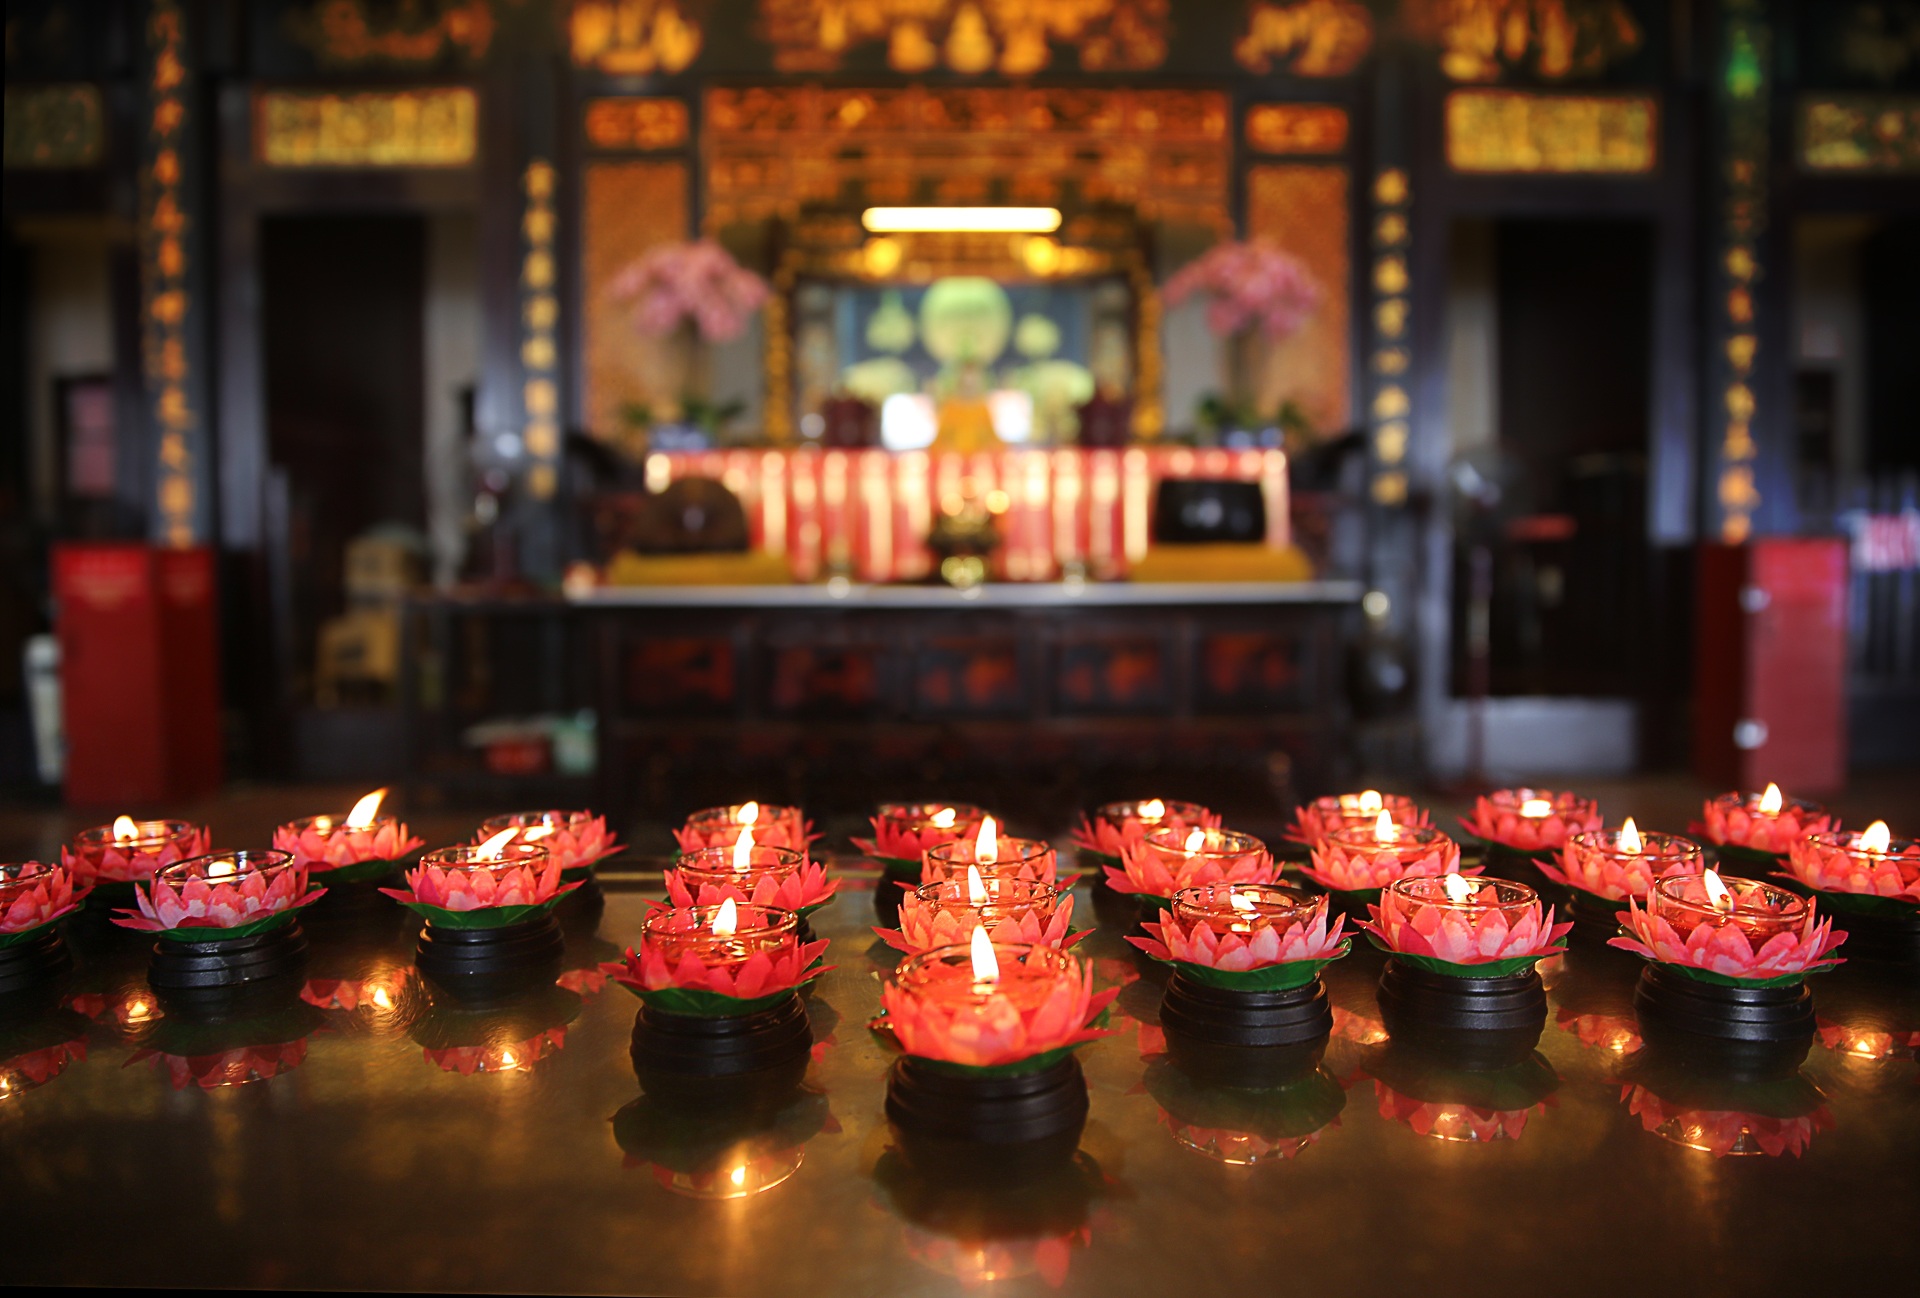
architecture, night, asian, chinese, red, religion, asia, candle, spiritual, religious, candles, temple, culture, china